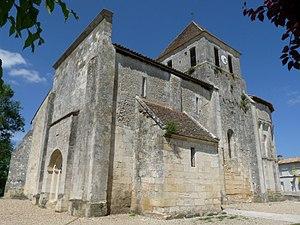
Eglise de St-Martin-du-Bois, Gironde, France